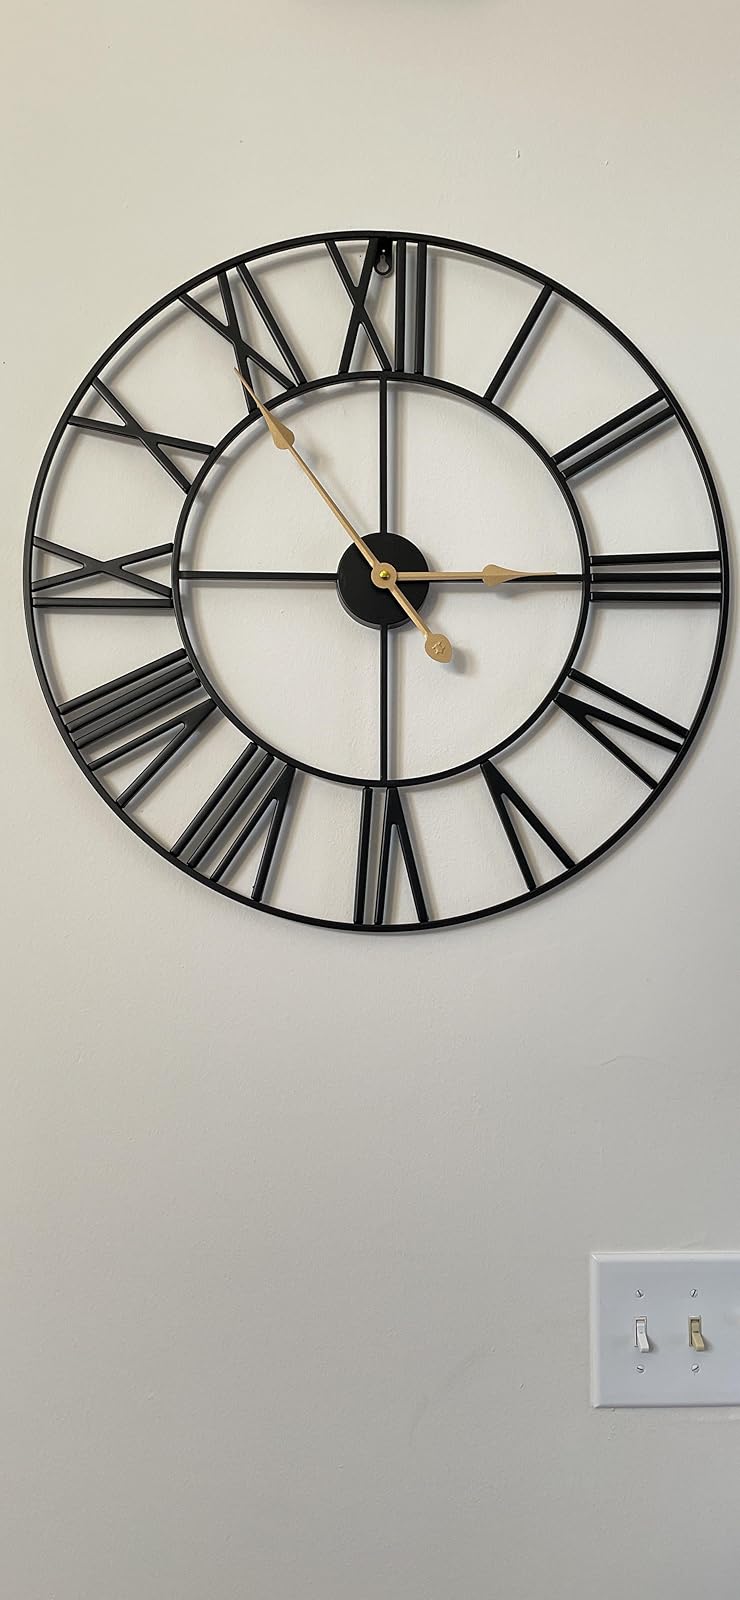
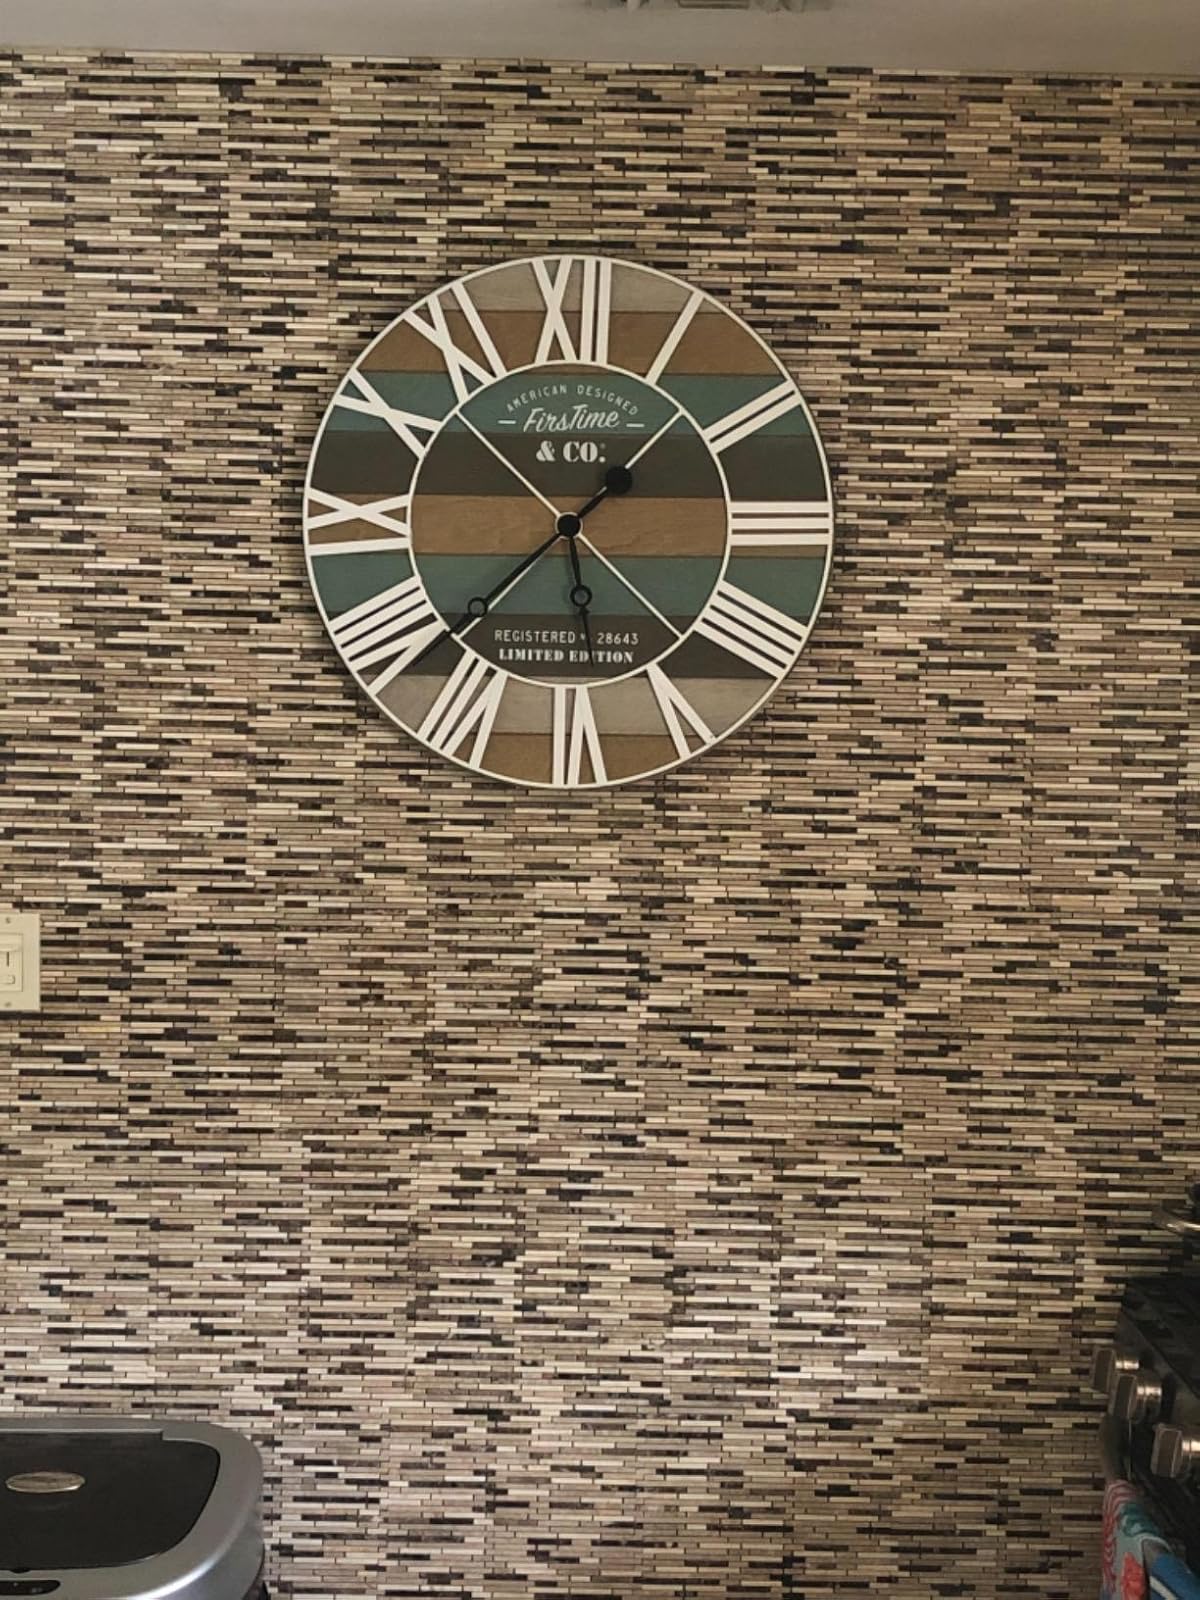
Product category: clock
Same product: no